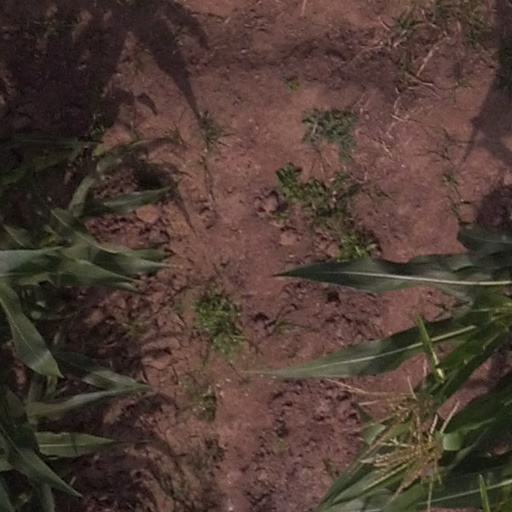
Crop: maize; corn